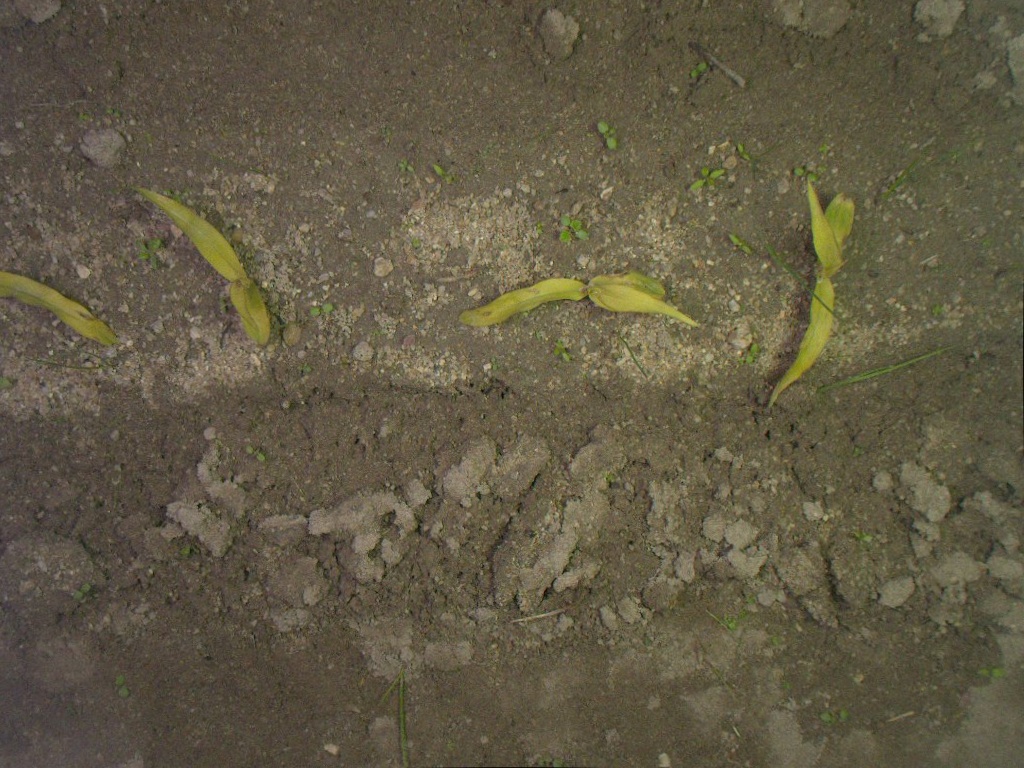
Crop: maize
Objects: maize, maize, maize